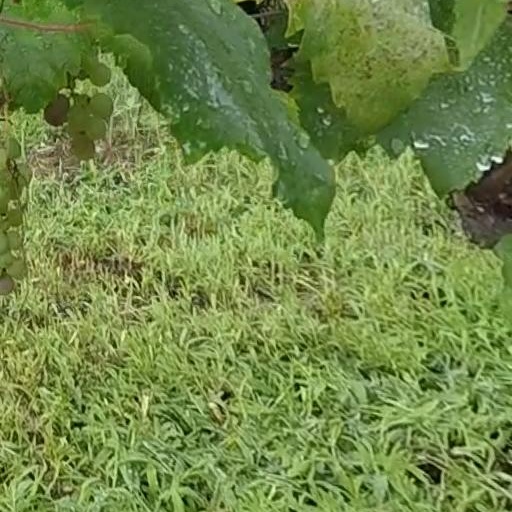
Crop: grape